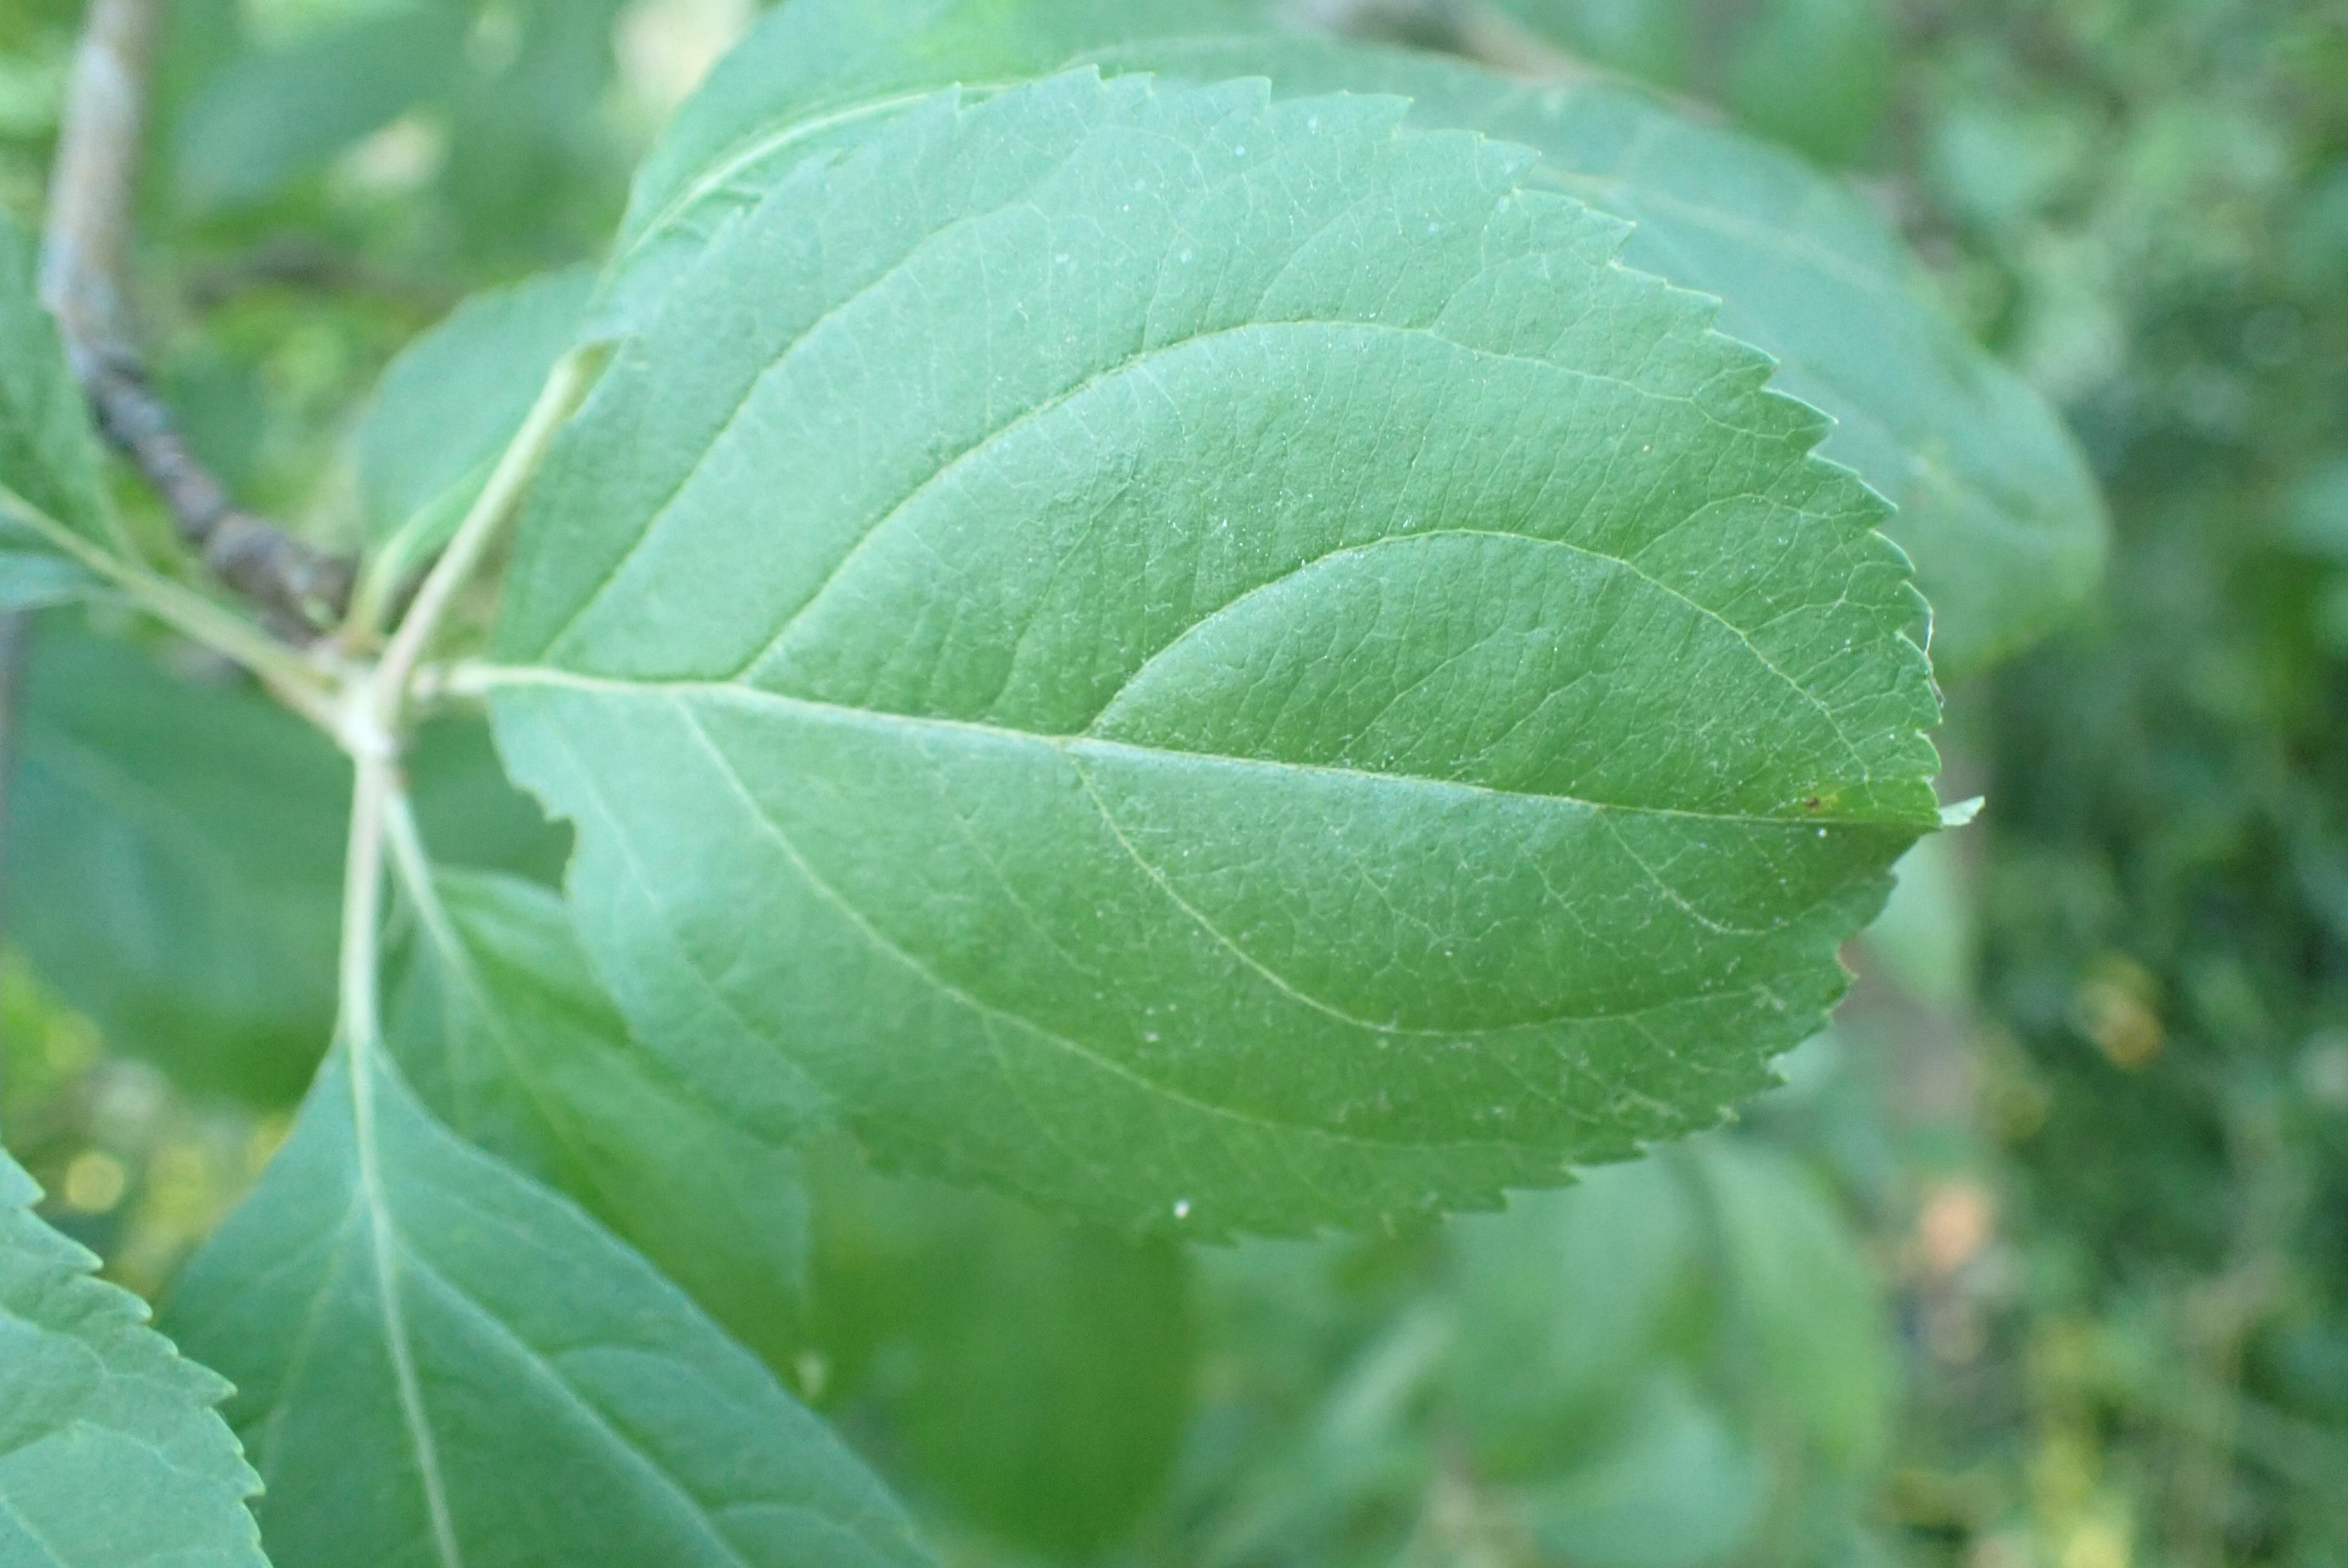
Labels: healthy